Henri de La Tour d'Auvergne, Viscount of Turenne

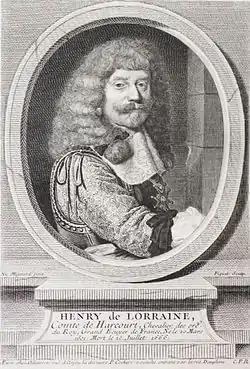
Henri, Count of HarcourtTurenne's superior at Turin

Frederick Henry of Nassau, who succeeded his brother Maurice as Stadtholder and Prince of Orange in 1625, granted Turenne a captaincy in 1626. Turenne personally drilled his troops, as was the custom at the time, and won their respect with his charity and simple lifestyle. His company was alleged to be the best drilled and most disciplined one in the army, he required of his soldiers not only discipline but also high moral standards. His kindness made him well-liked among the entire army. The young officer took his part in the sieges of the period, learning much about fortifications and siege warfare. In 1629, Turenne served in the siege of Bois-le-Duc as commander of a artillery and reconnaissance. He won special commendation for his skill at this battle, but was reprimanded for recklessness. He also learned much about the details of leading an army, like posting guards and reconnaissance. In 1630 Turenne left the Netherlands and entered the service of France, motivated both by the prospect of military advancement but also because of his mother's desire to display loyalty to the French crown.